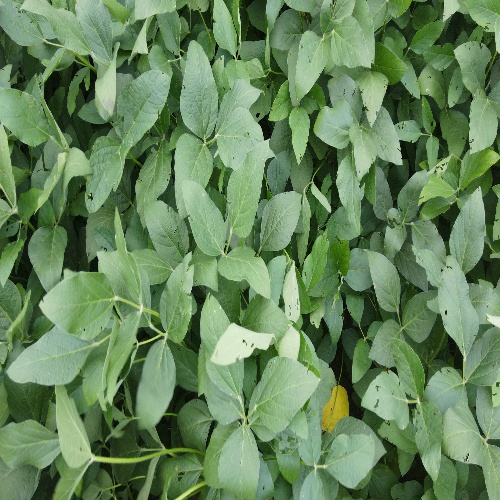
Label: Diabrotica_speciosa